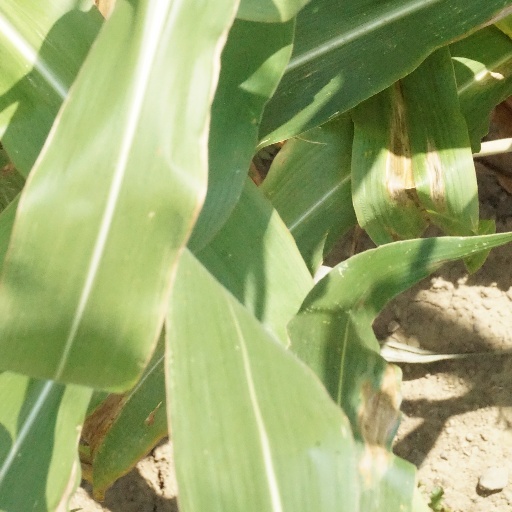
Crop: maize; corn